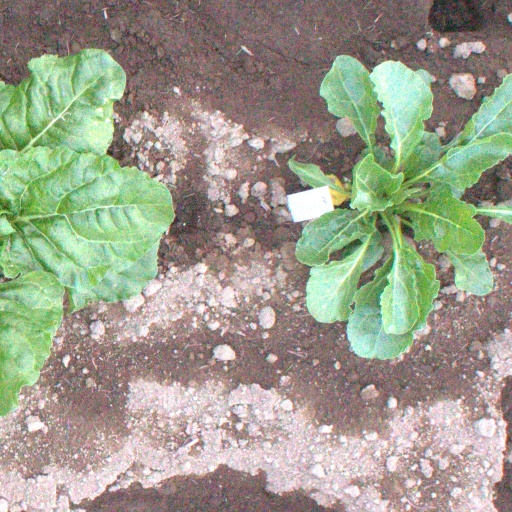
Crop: sugar beet